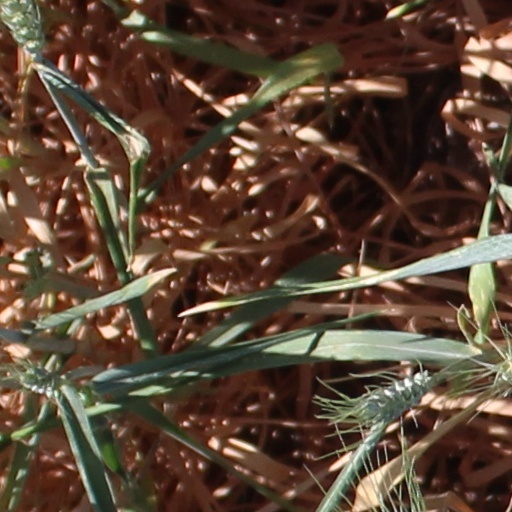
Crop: wheat